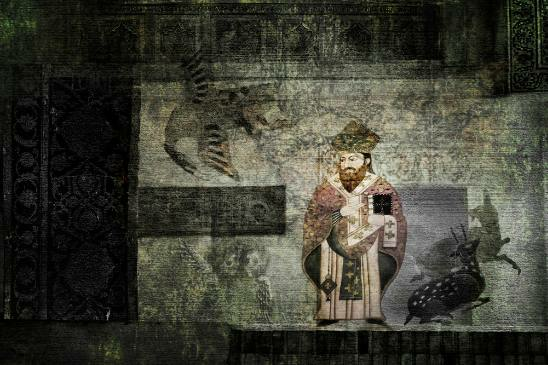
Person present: No